English and British royal mistresses

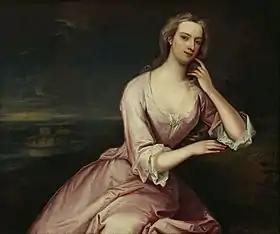
George II's mistress Henrietta Howard

George II had only one principal mistress, Henrietta Howard, who maintained this station for well over a decade. It is probable that George II considered having a mistress necessary, for he was very much in love with his wife Caroline of Brandenburg-Ansbach. He made a point of visiting Henrietta for several hours each night, locking the door, but most agreed that they spent their time playing cards. However, when she became deaf in her early forties, he quickly became bored with her, and they parted amiably. George II did not take another mistress after his wife's death of umbilical rupture on 20 November 1737, until Amalie von Wallmoden, Countess of Yarmouth.